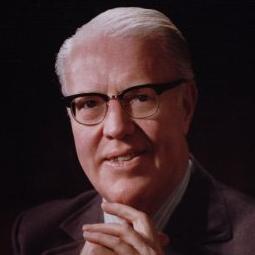
Age: 66